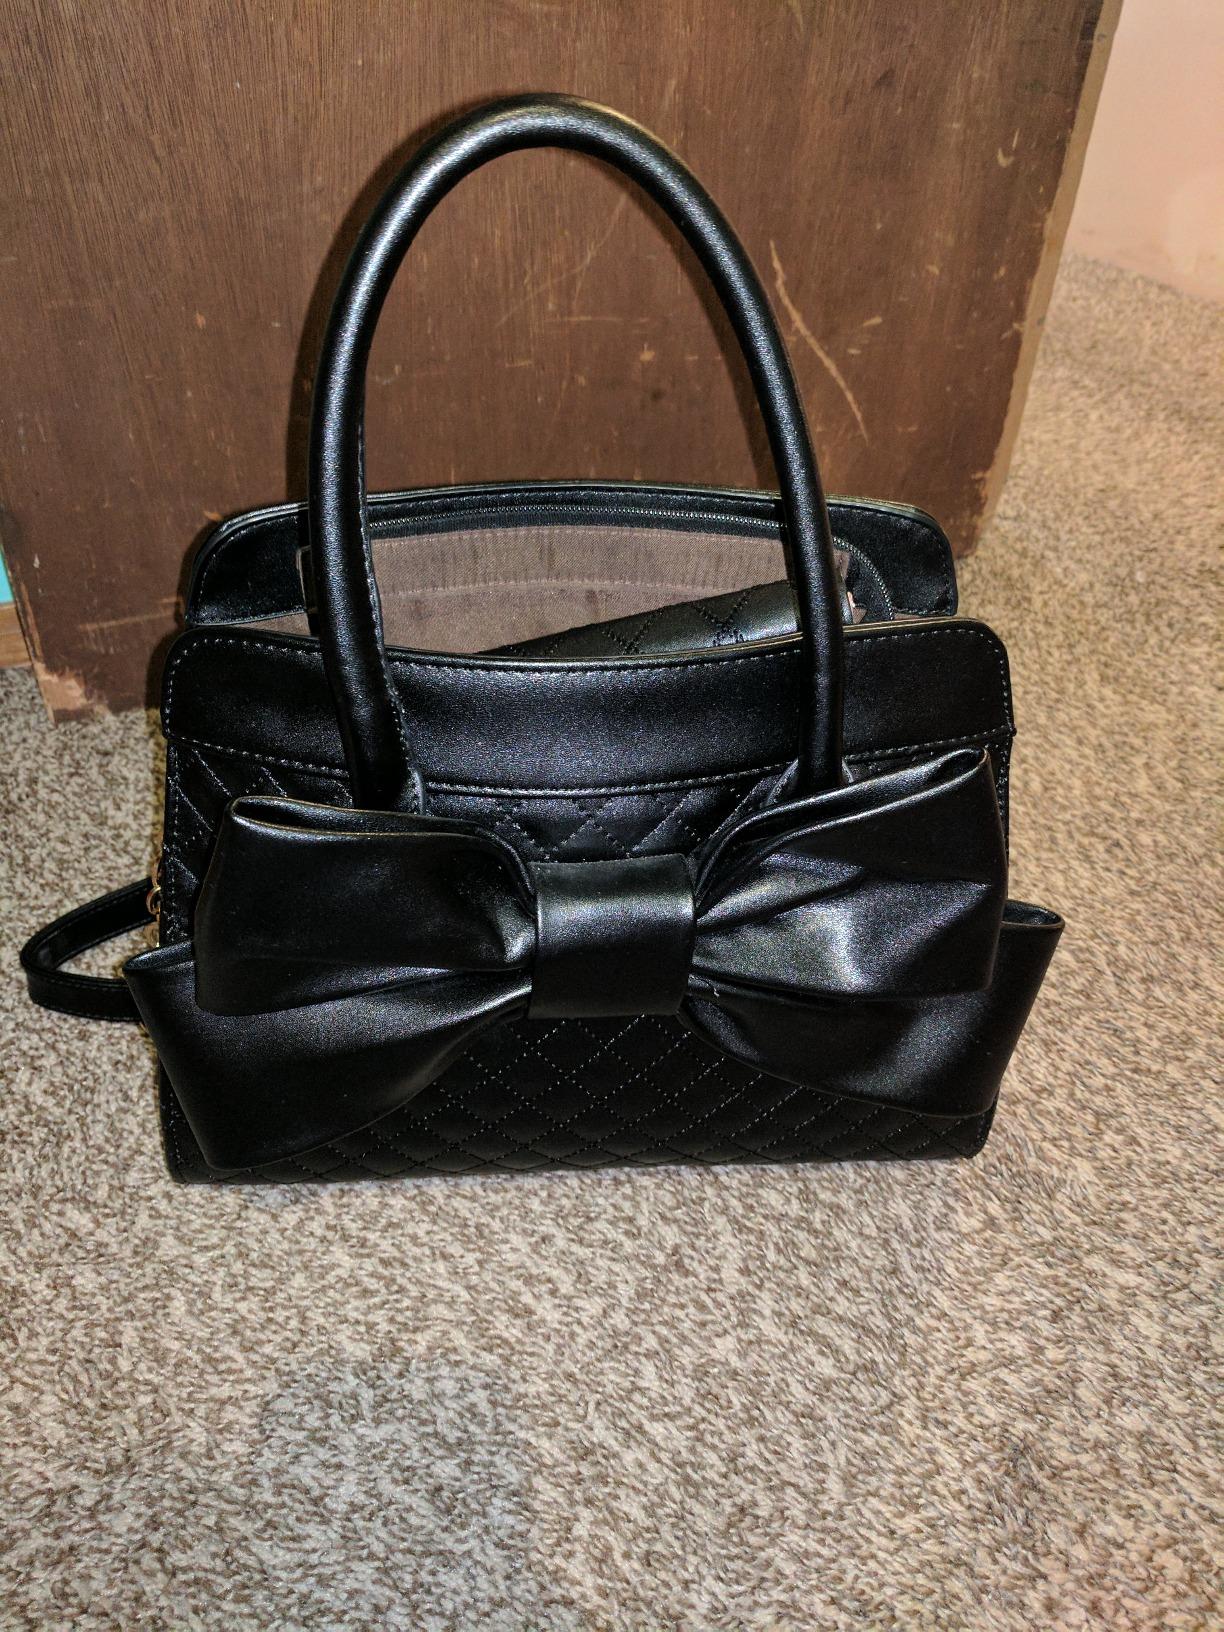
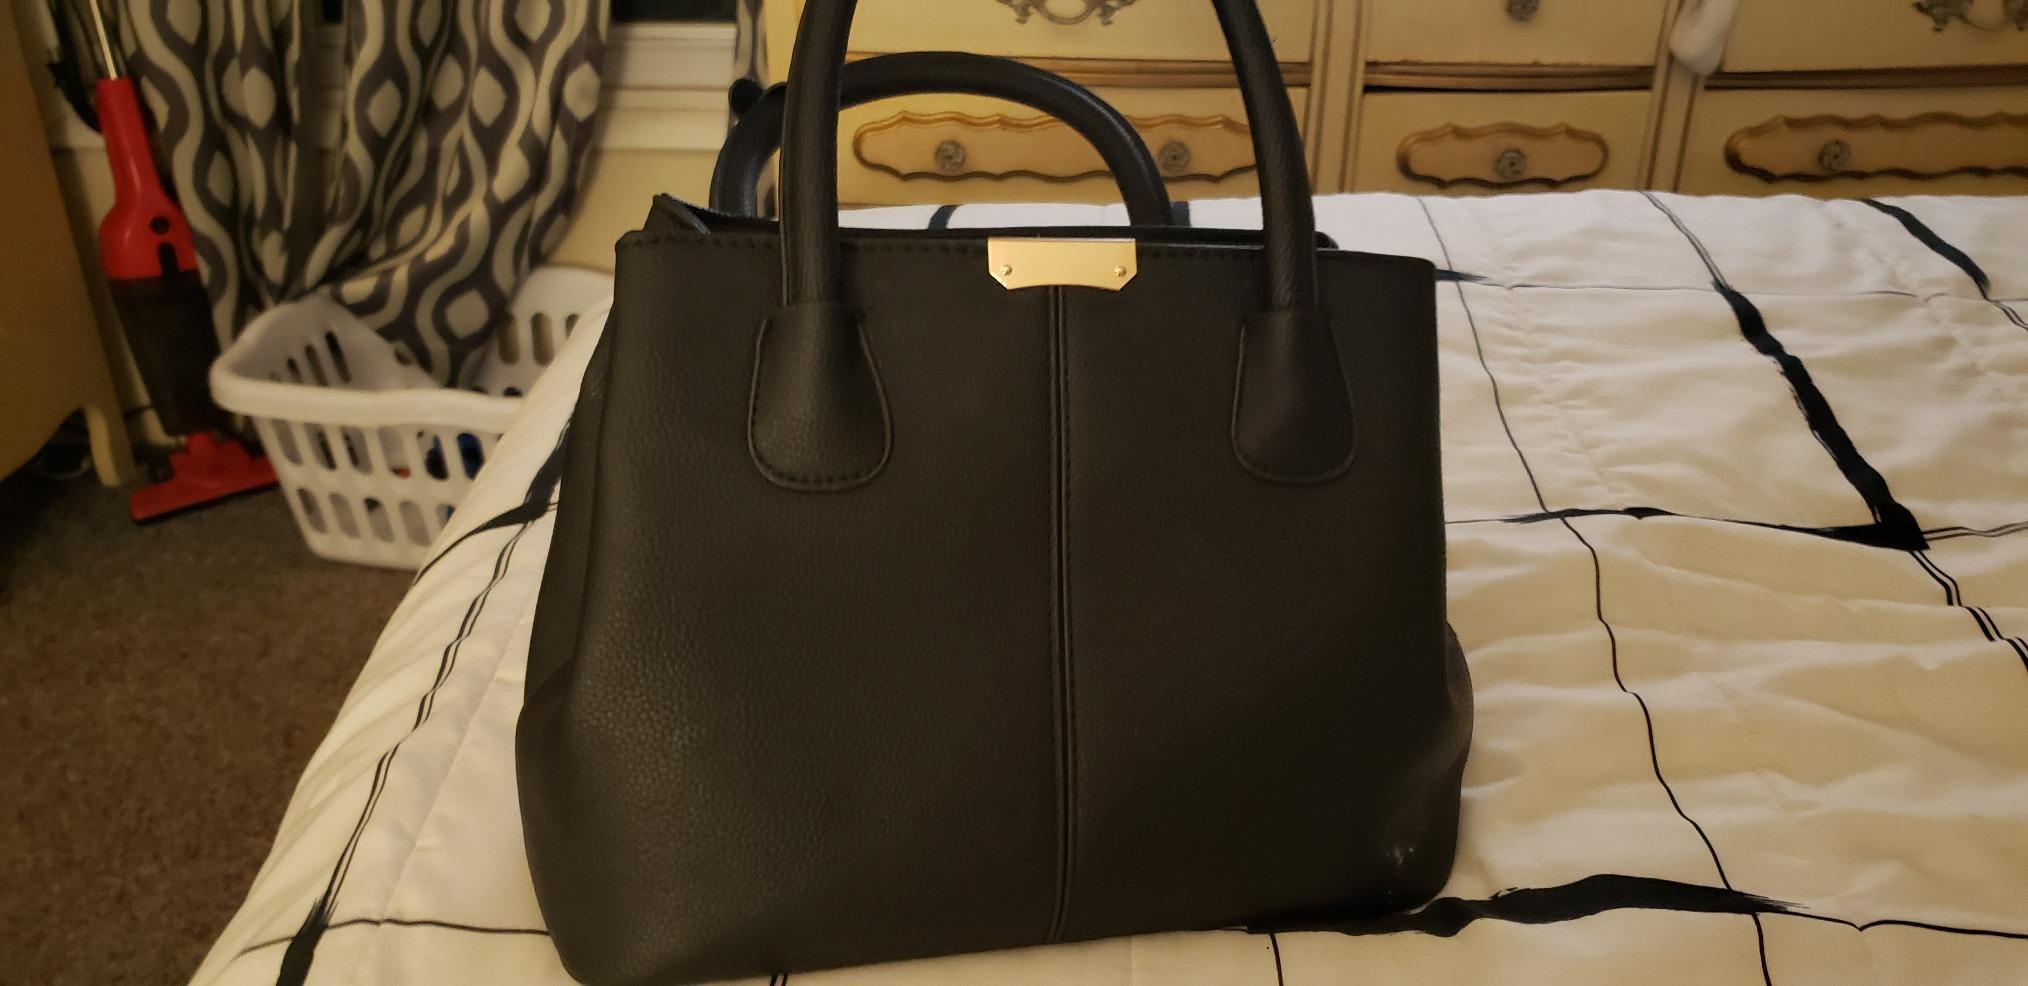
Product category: accessories_handbag
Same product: no